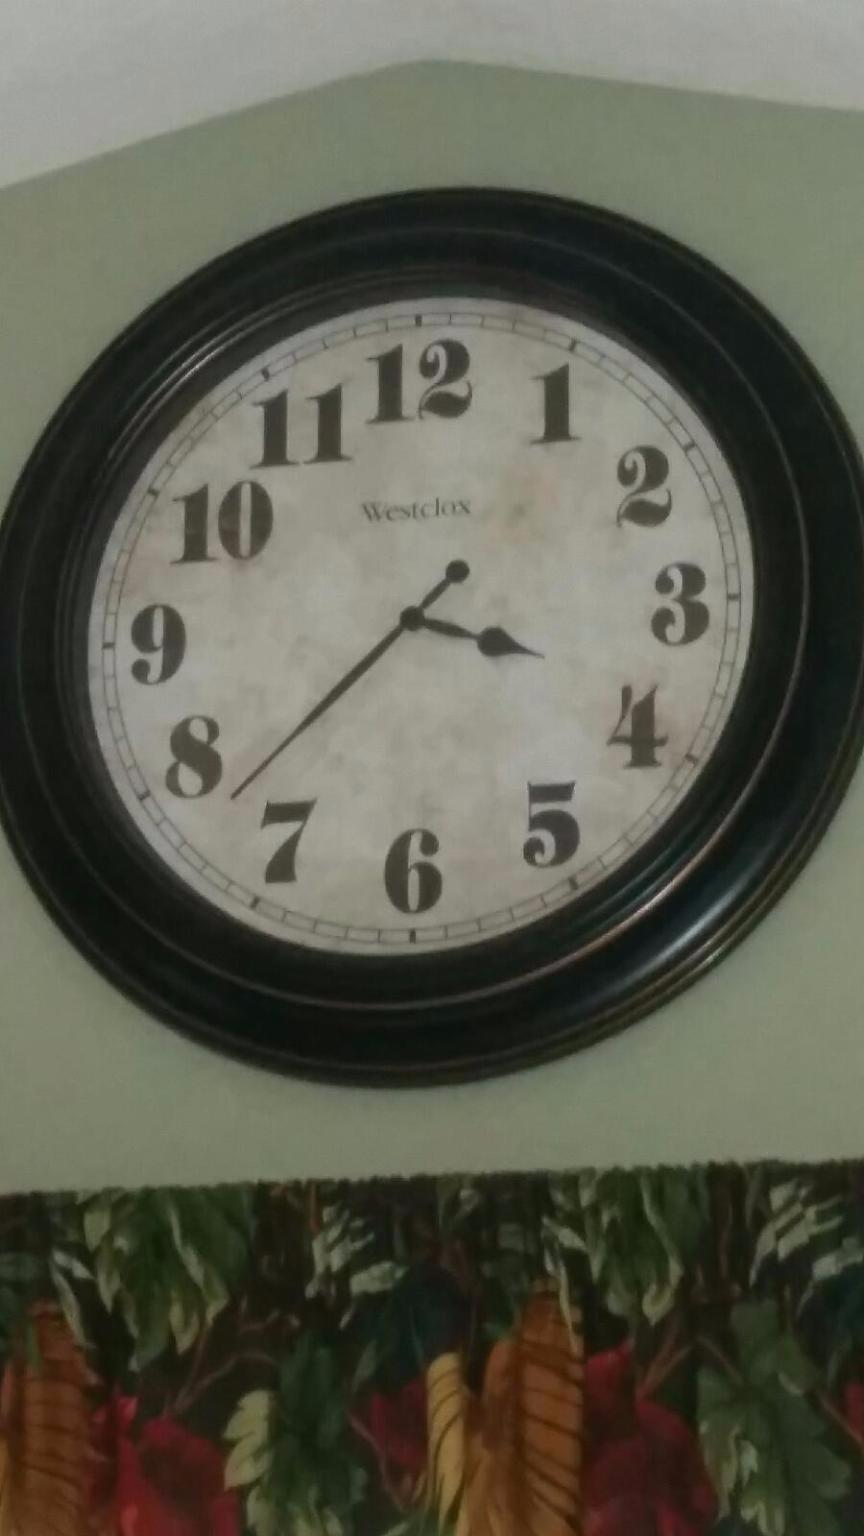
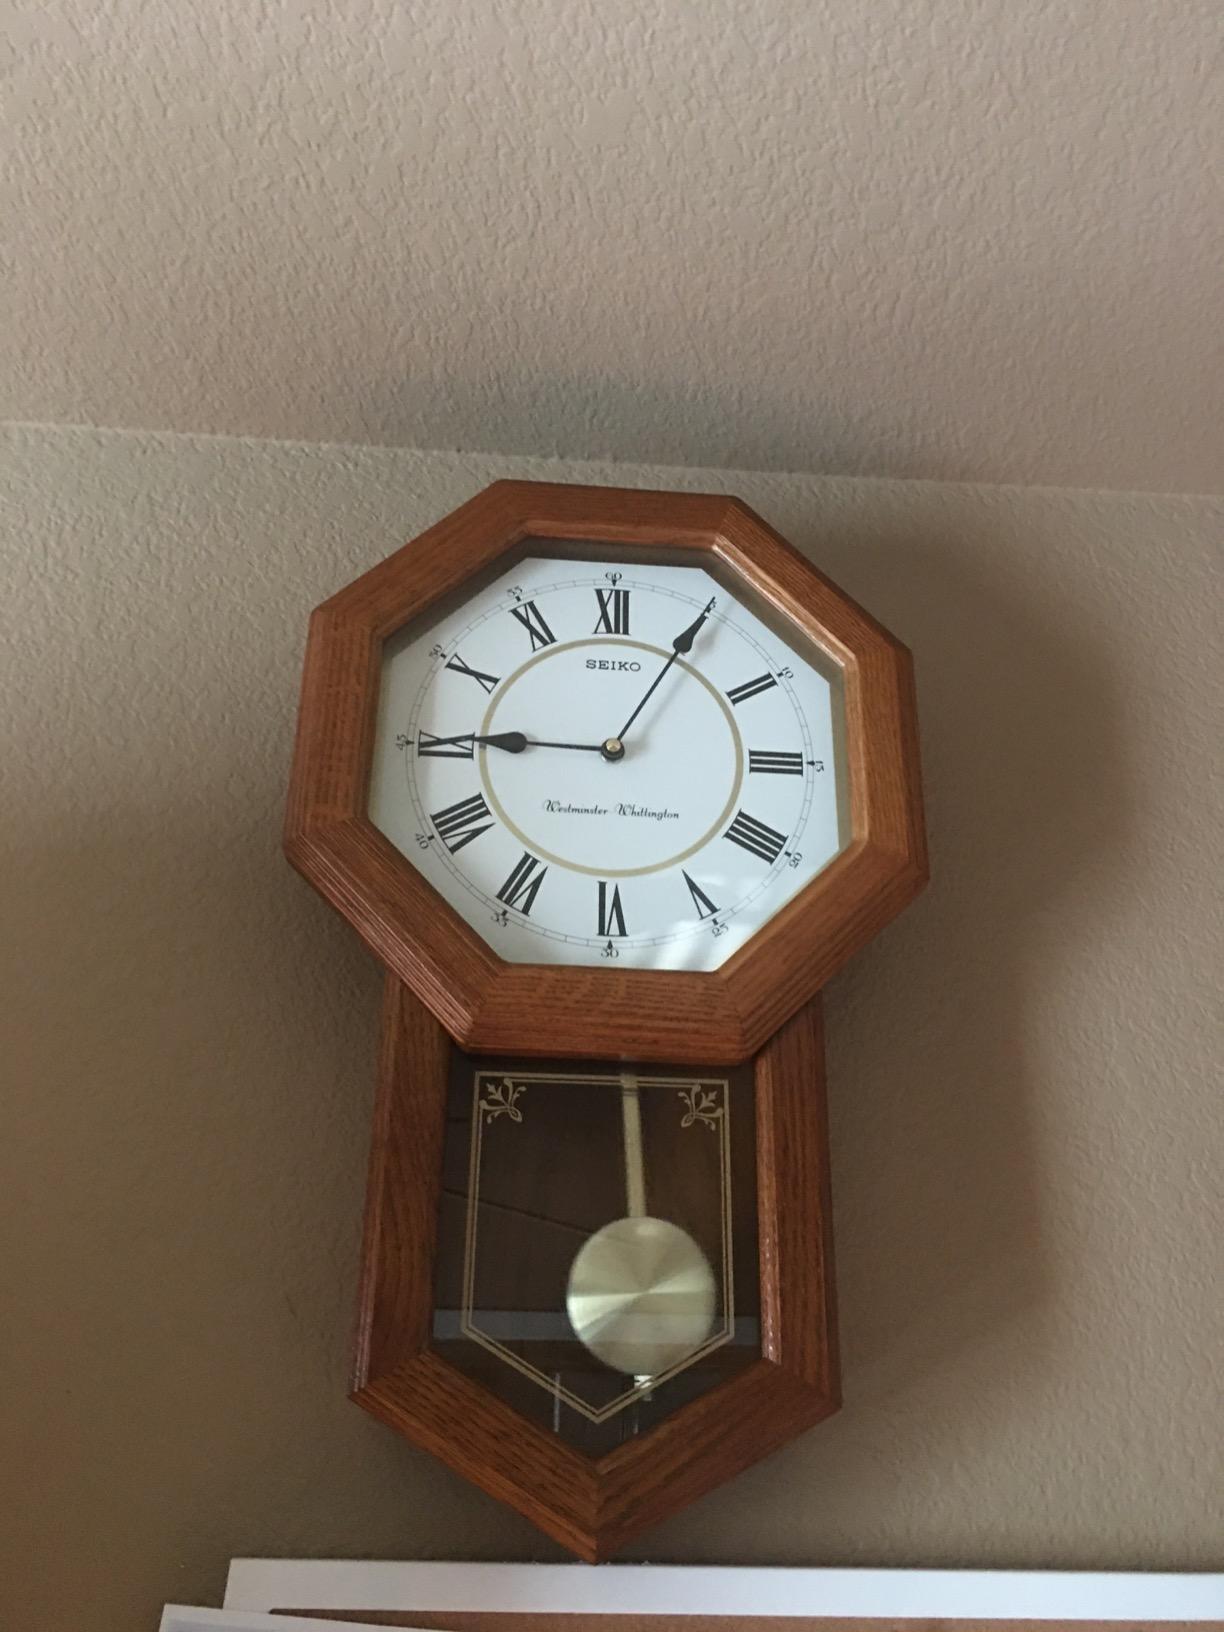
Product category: clock
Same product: no